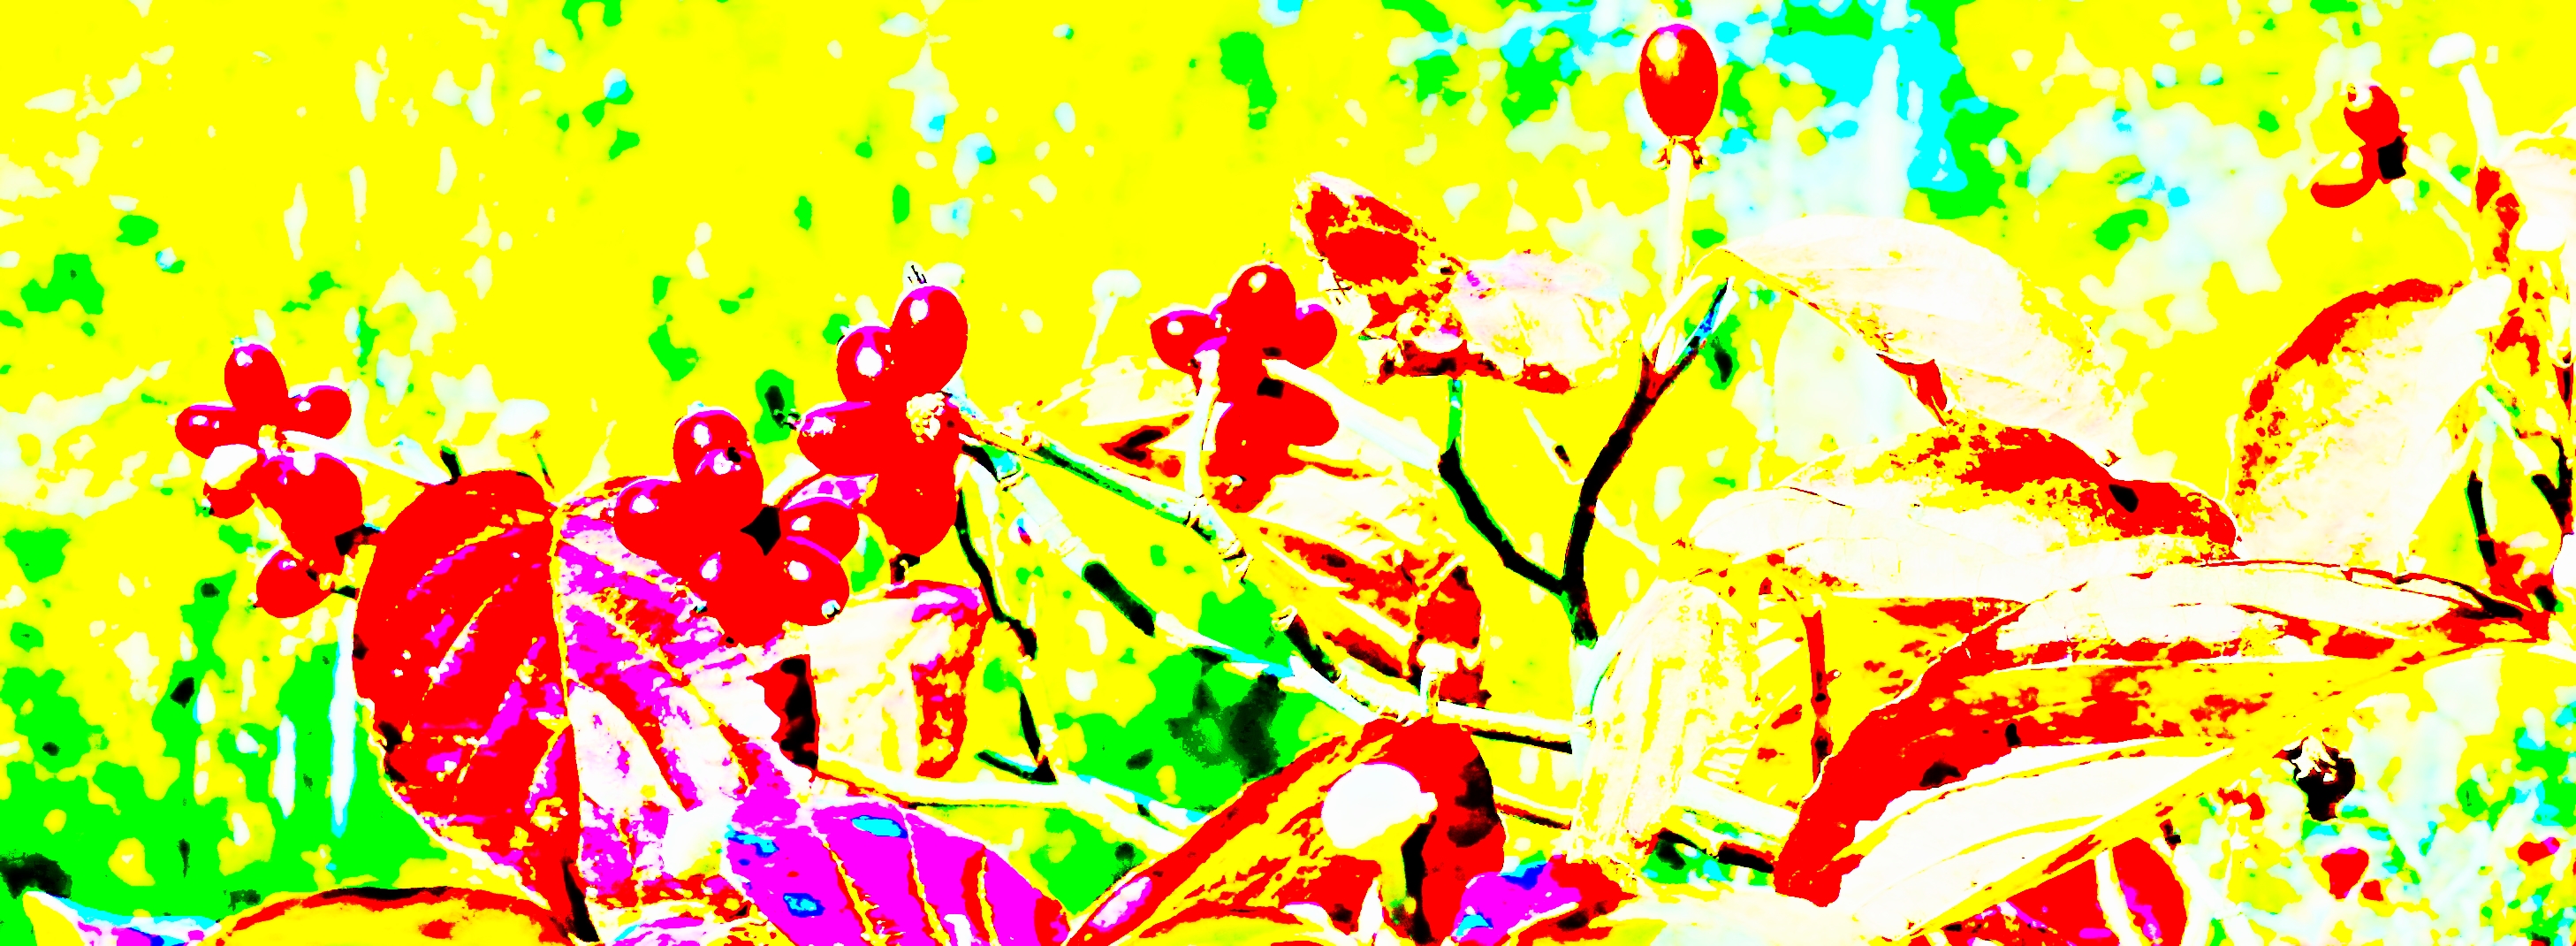
tree, branch, leaf, flower, pattern, autumn, season, art, illustration, modern art